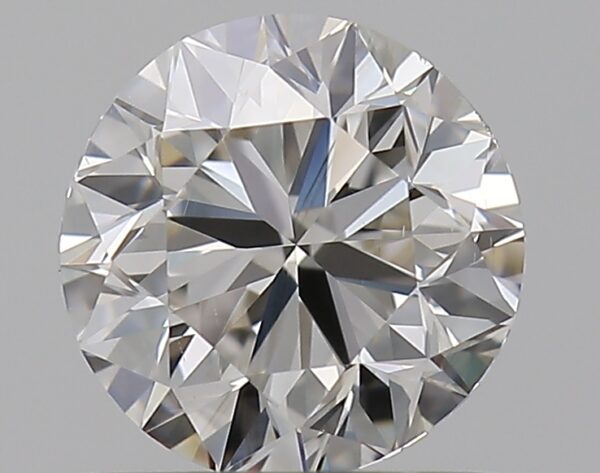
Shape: round
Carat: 0.7
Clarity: VS1
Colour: I
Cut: GD
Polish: EX
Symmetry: GD
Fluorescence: N
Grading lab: GIA
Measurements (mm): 5.48 x 5.56 x 3.54